Rush hour

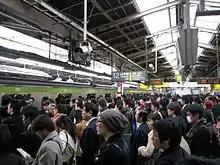
Rush hour at Shinjuku Station, Tokyo. The station is the world's busiest, used by approximately 3.8 million passengers per day in 2008.

China is home to some of the busiest subway networks in the world. Despite aggressive expansion of rapid transit networks in the past decade, rapid urban population growth has put heavy demand on urban transport. Some systems routinely restrict station entrances and transfer passages to prevent the network from being overwhelmed. For example, 96 subway stations in the Beijing Subway have entry restrictions at some point of the day. The Guangzhou Metro has 51 stations with passenger flow restrictions.